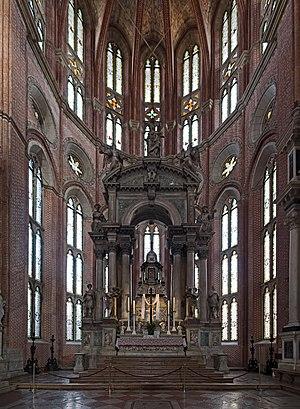
La basilique des Saints Jean et Paul est l'un des édifices médiévaux religieux les plus imposants de Venise. Il fait figure de Panthéon de la Sérénissime en raison du grand nombre de doges et d’autres personnages importants qui y furent enterrés à partir du XIIIᵉ siècle. L’église est située sur le campo du même nom dans le sestiere de Castello.